The Forum, Hemel Hempstead

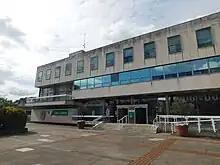
The old Hemel Hempstead Civic Centre, now demolished

The first significant municipal building in Hemel Hempstead was the Old Town Hall which was completed in 1851. The town hall continued to serve as the headquarters of the local municipal borough council for much of the 20th century but ceased to be the local seat of government after a new civic centre, designed by Clifford Culpin and Partners, was erected in Marlowes and completed in 1966. The civic centre became the home of Dacorum Borough Council when it was formed in 1974.